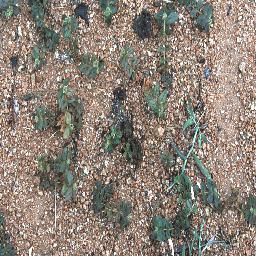
Label: negative